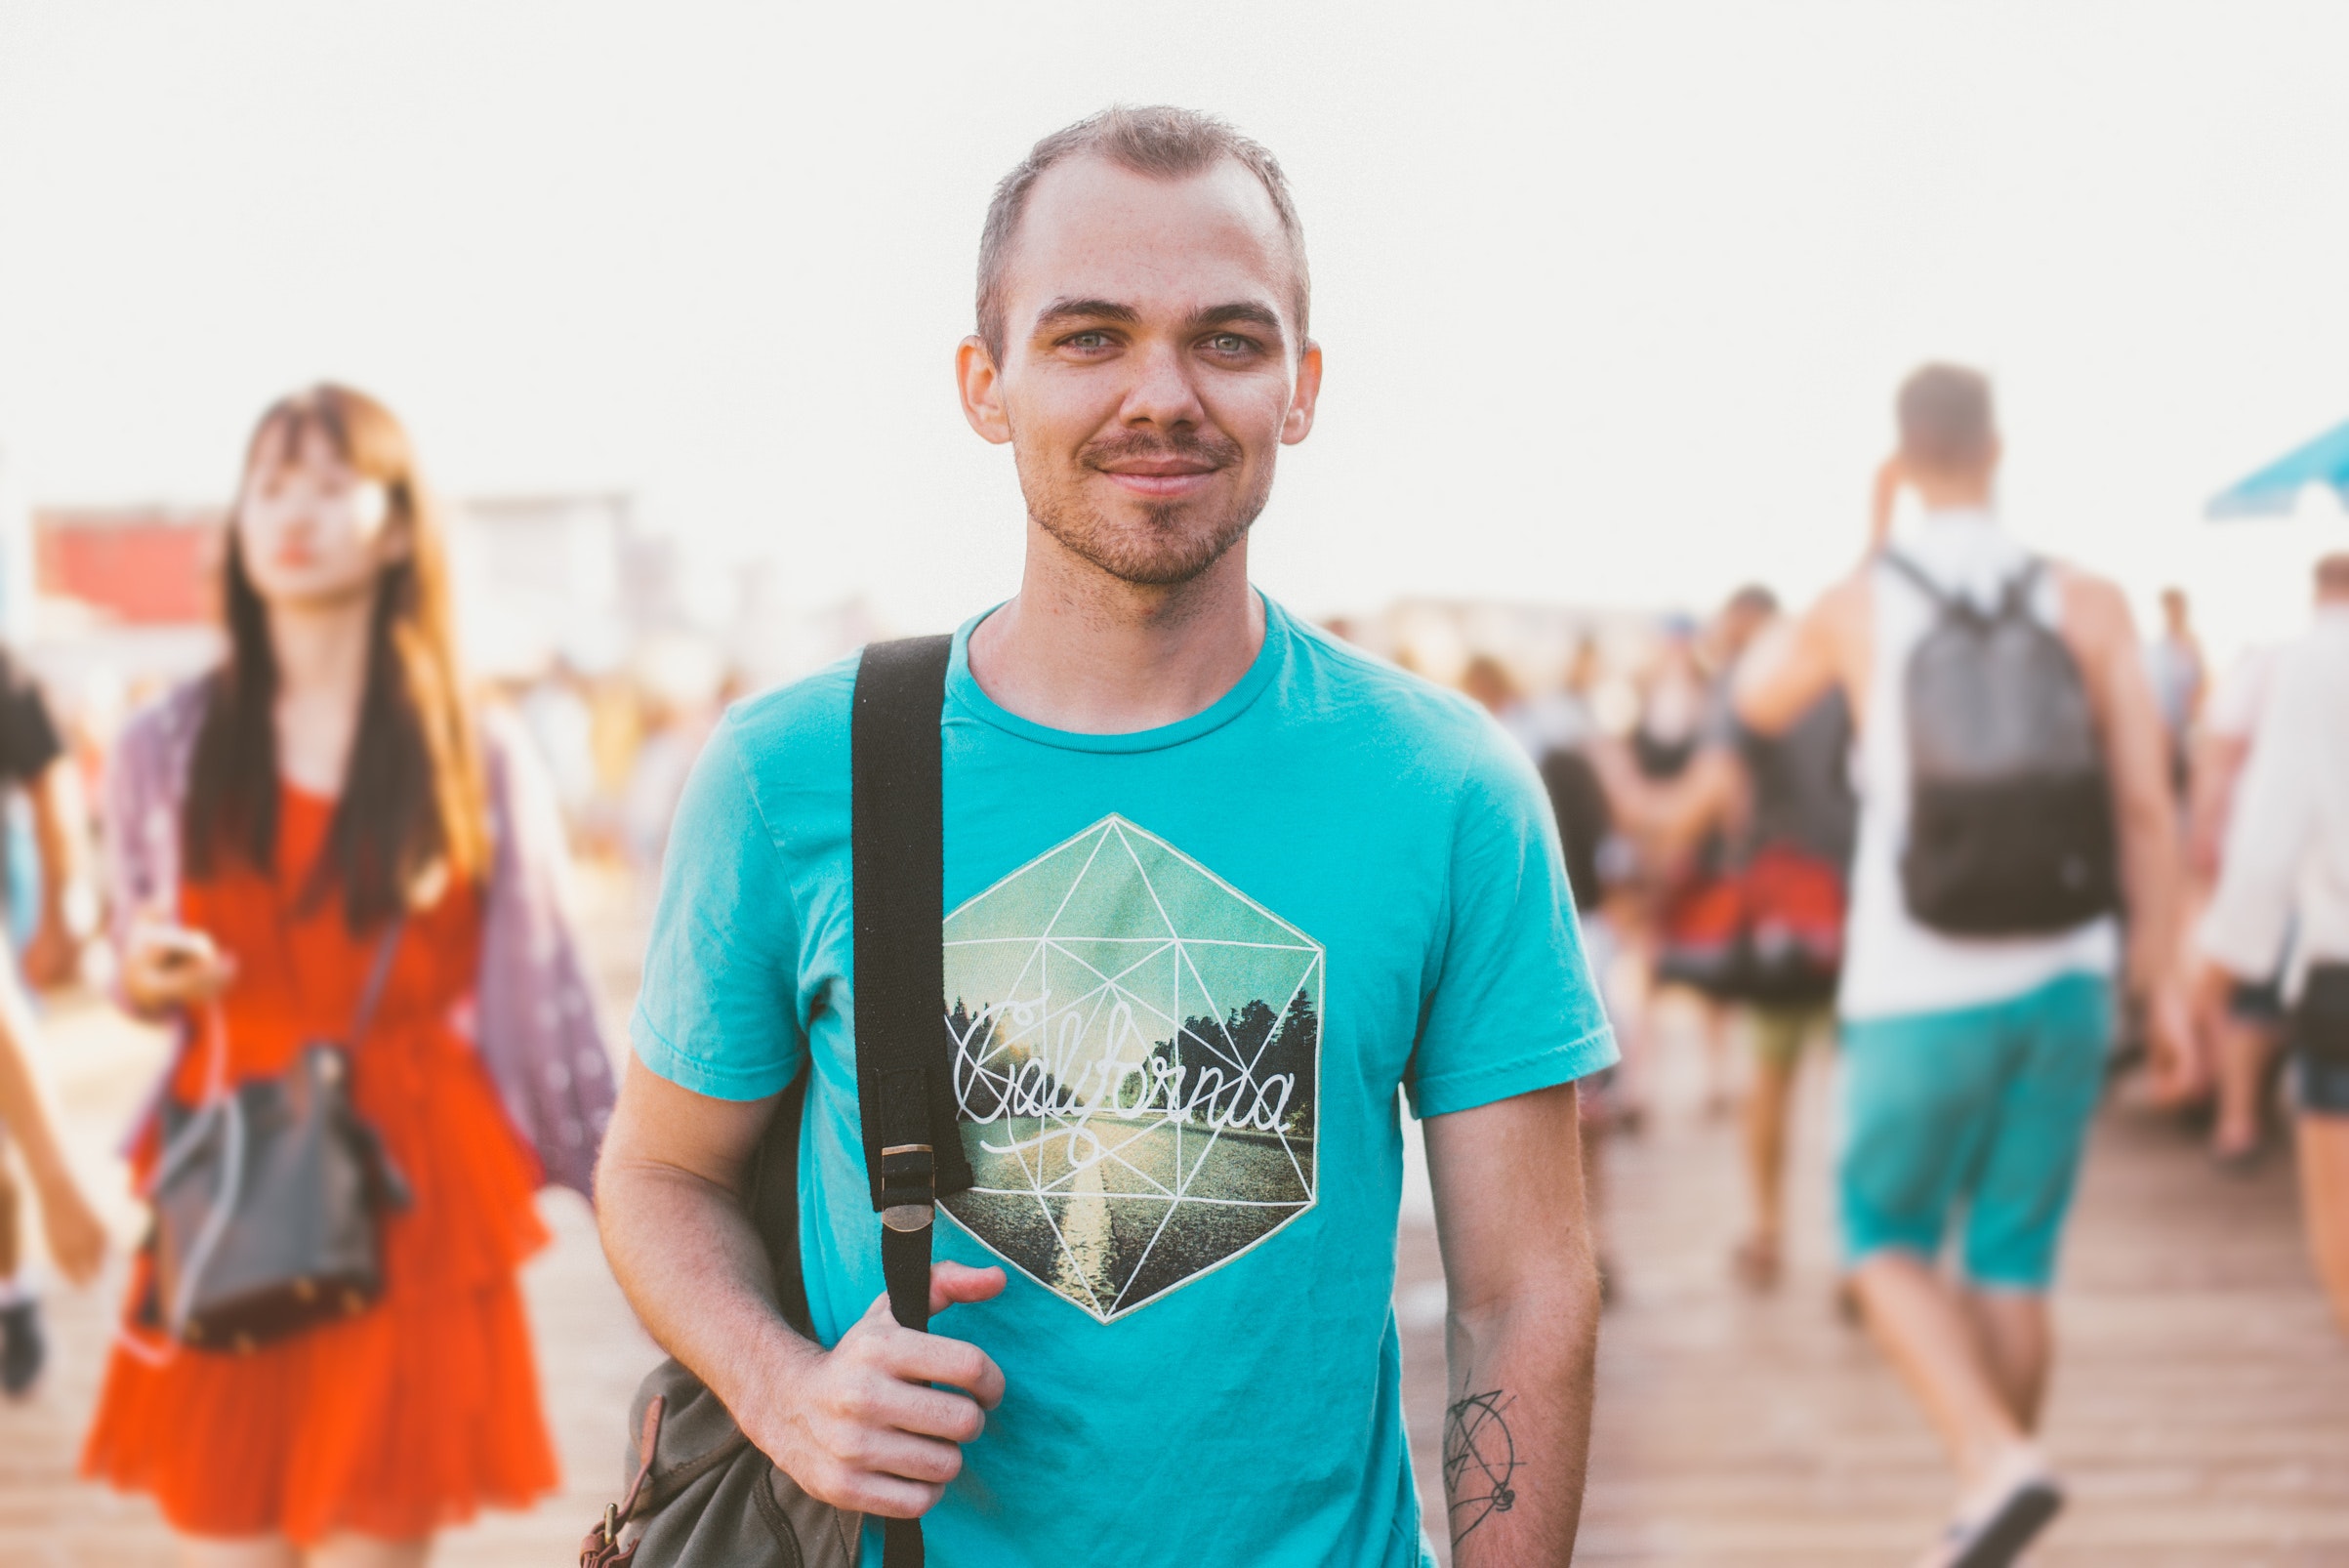
blue, people, green, turquoise, yellow, fun, t shirt, summer, vacation, photography, recreation, physical fitness, electric blue, style, leisure, tourism, crowd